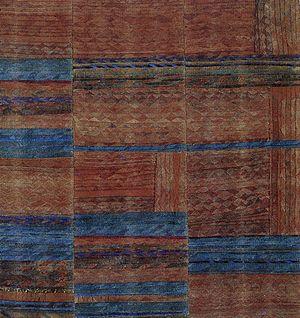
tableau
Claude Lagoutte est un artiste peintre paysagiste abstrait, né à Rochefort le 10 décembre 1935 et mort à l'Hôpital Saint-Antoine de Paris le 18 juillet 1990.